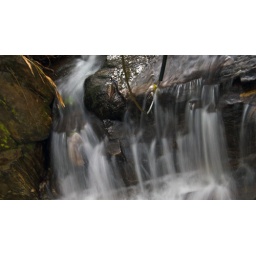
swimming pool, ducks, touch me not flowers in rain country resort, wayand